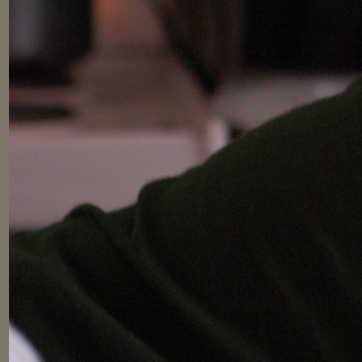
Material: fabric